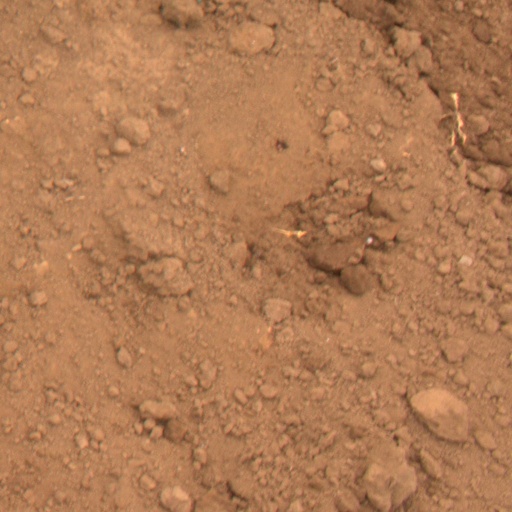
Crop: soybean